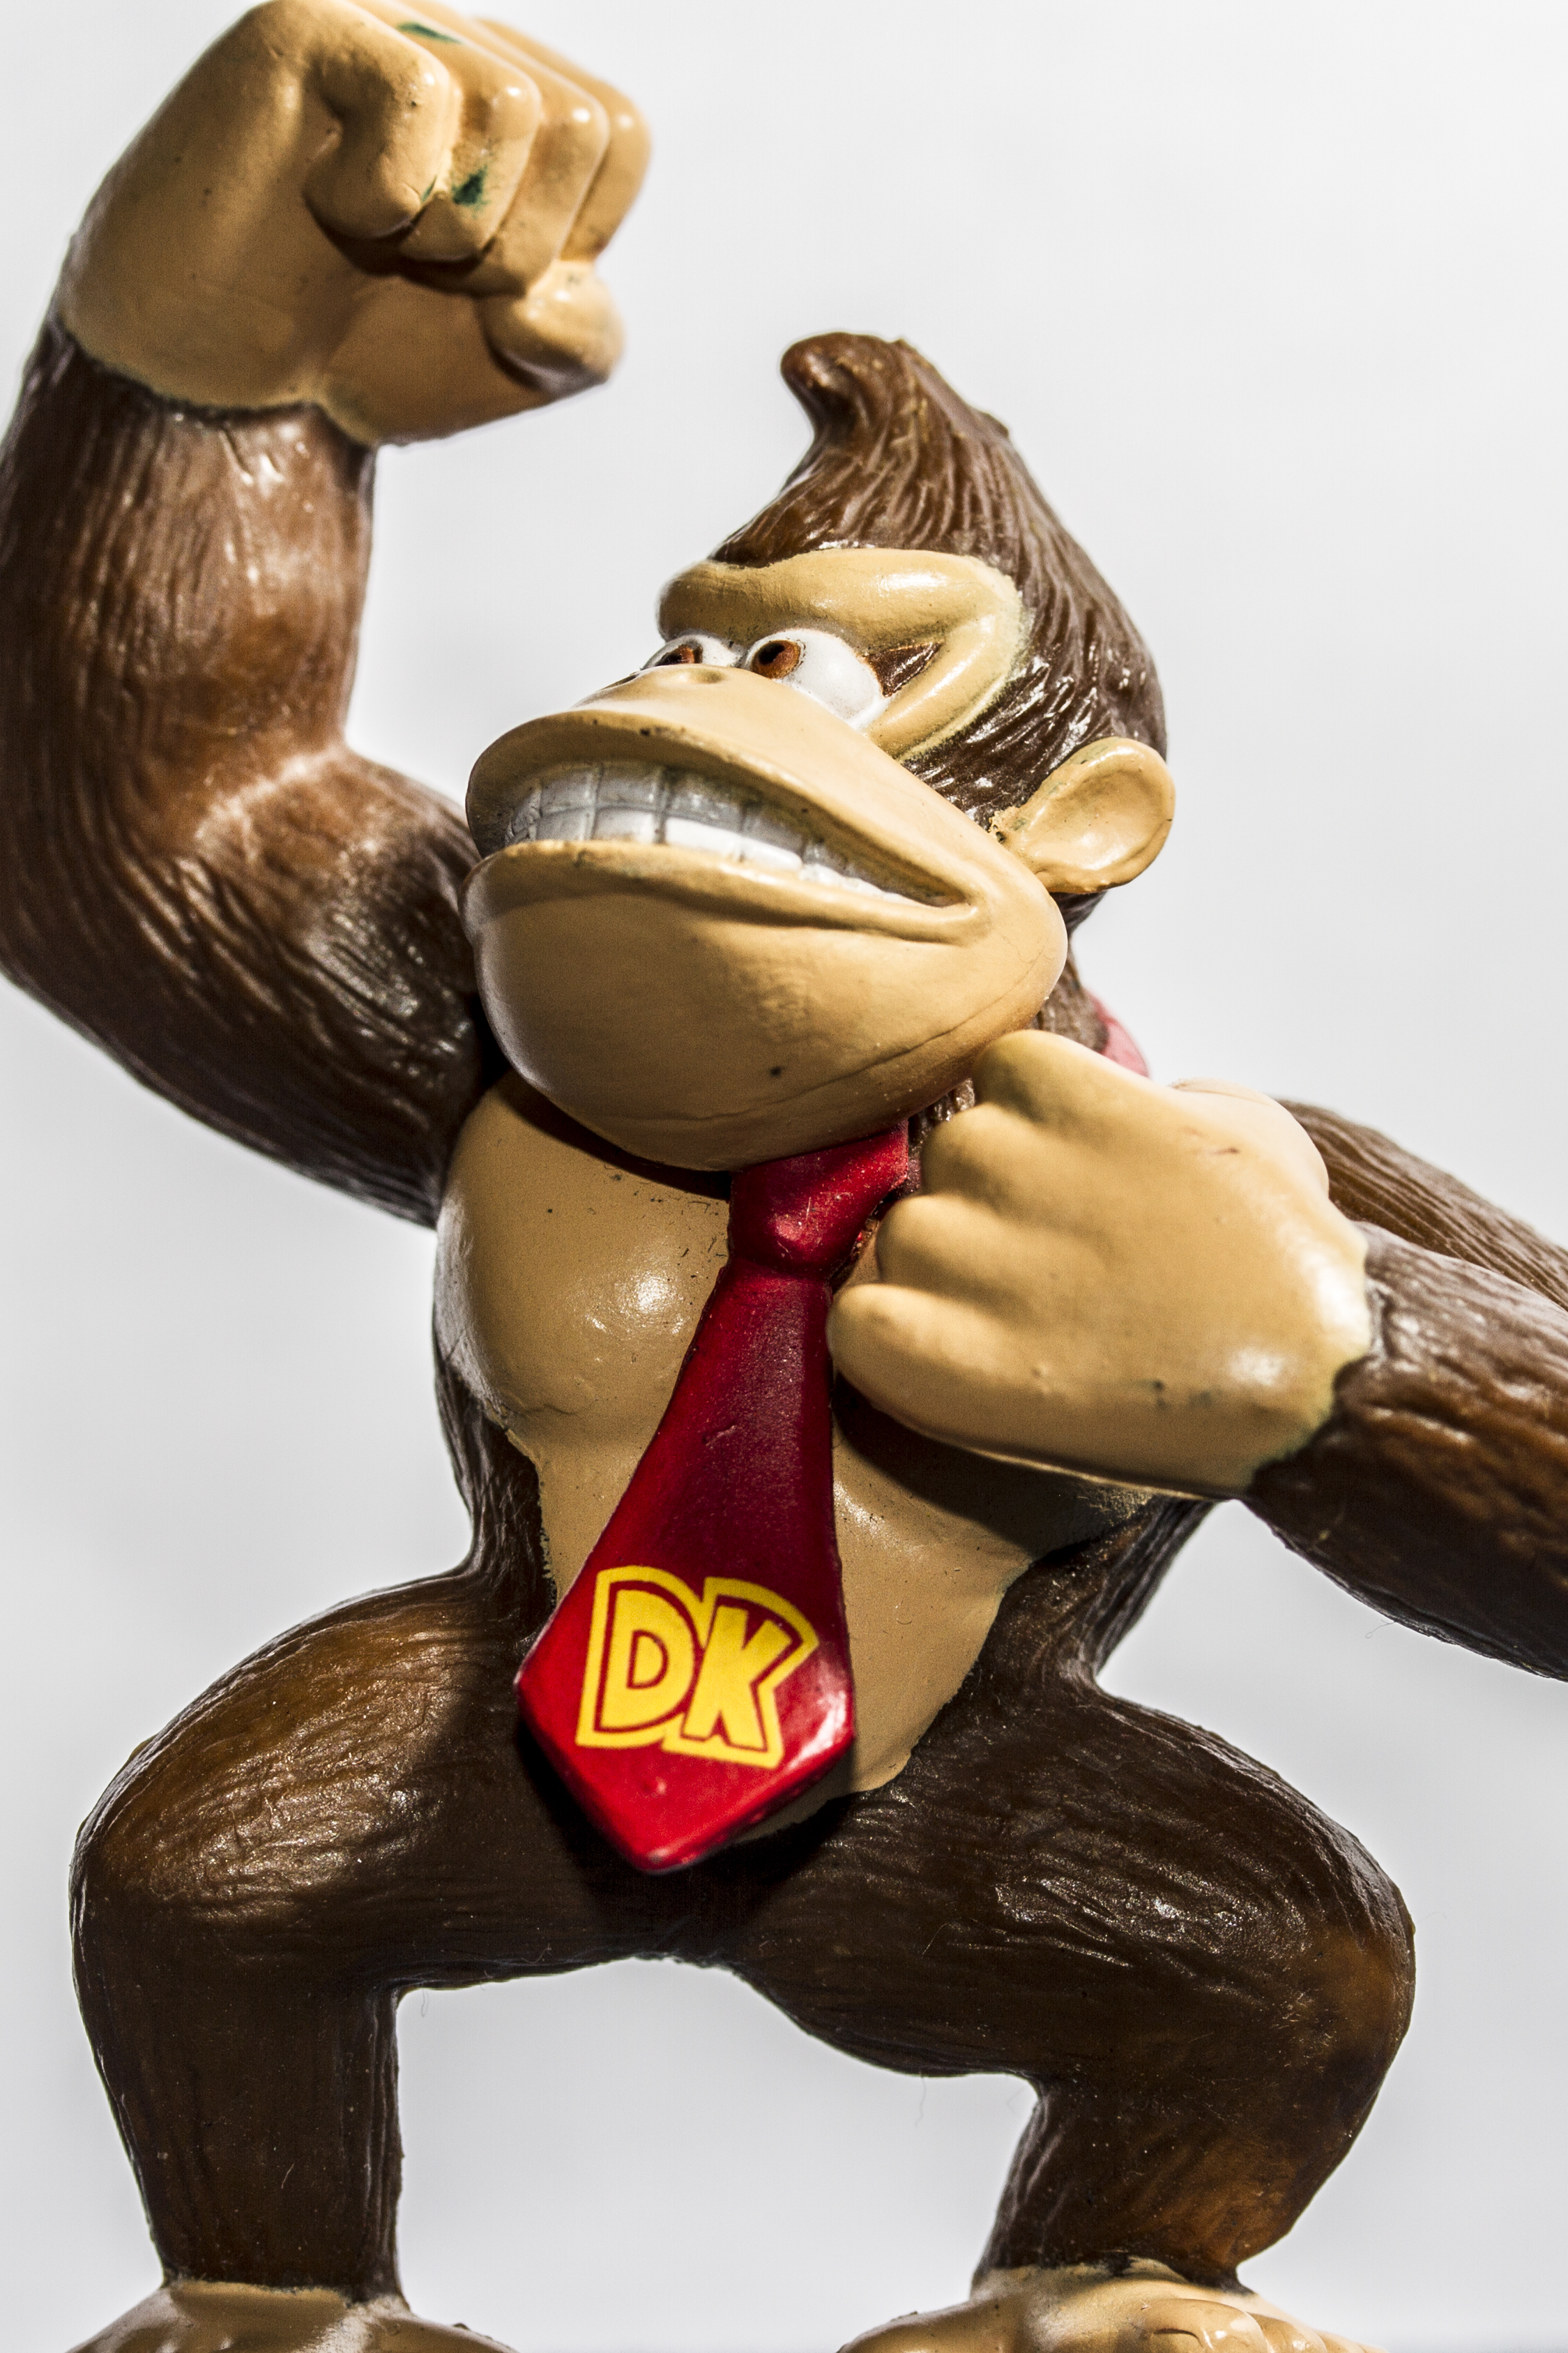
statue, toy, uk, sculpture, art, figurine, action figure, peterborough